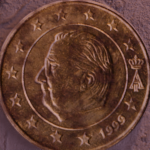
Coin value: 10cents
Country: be
Edition: 1999